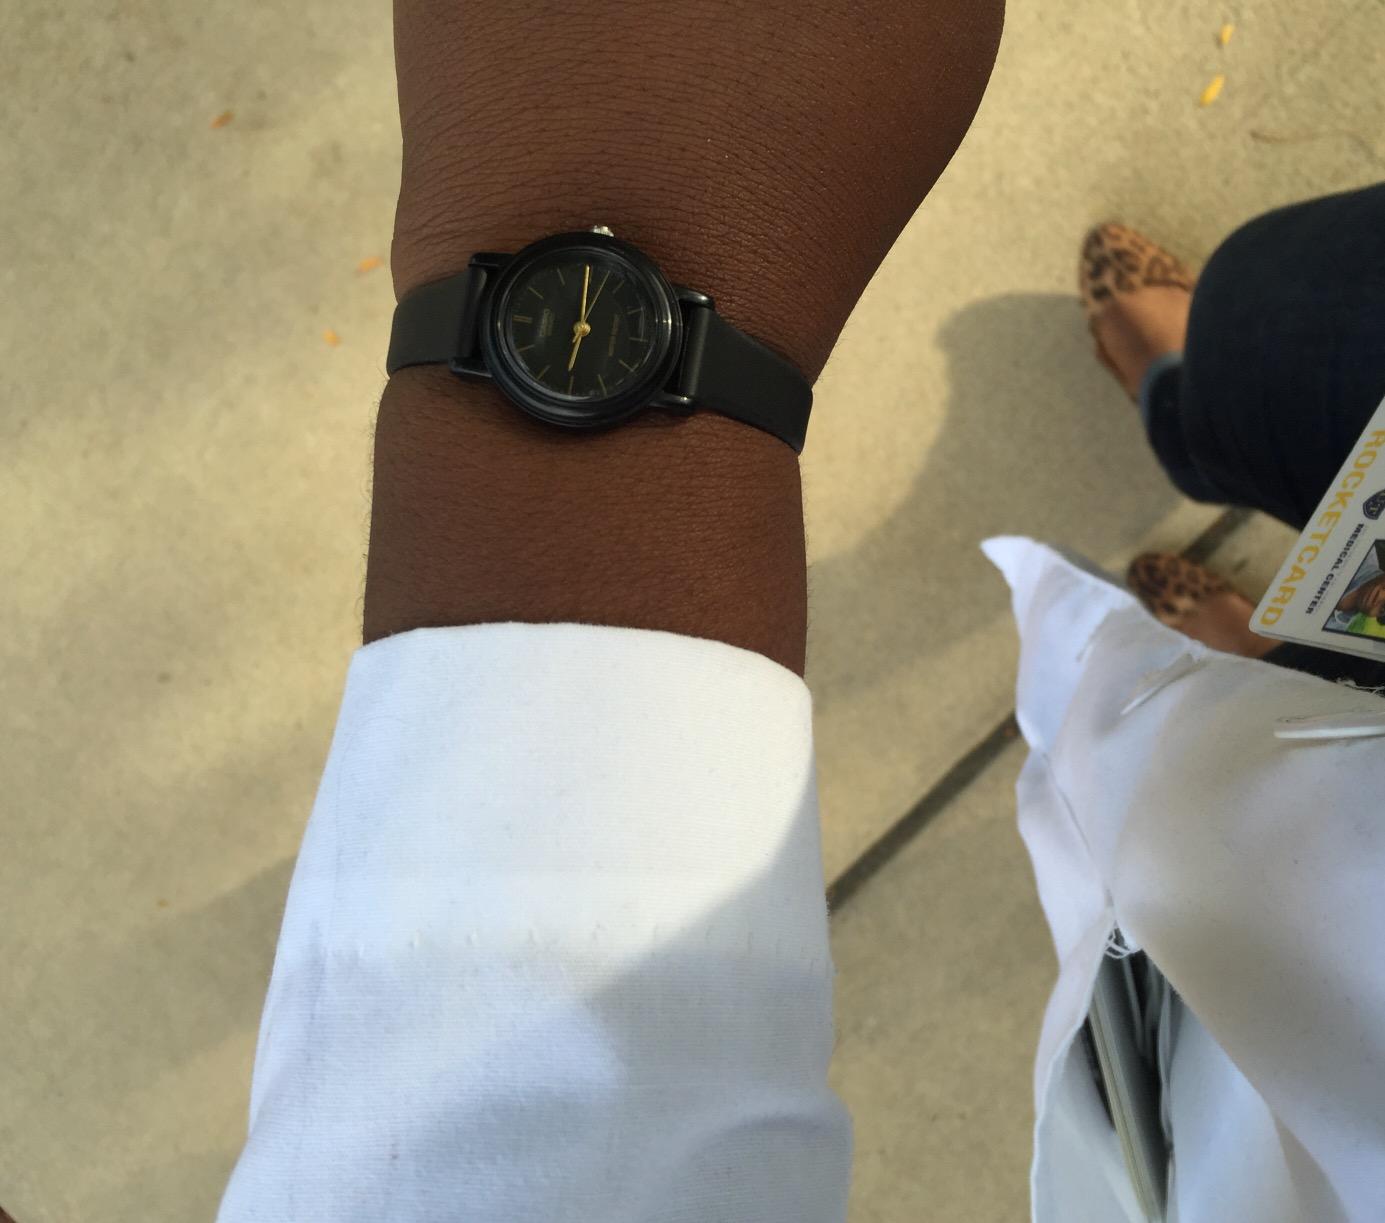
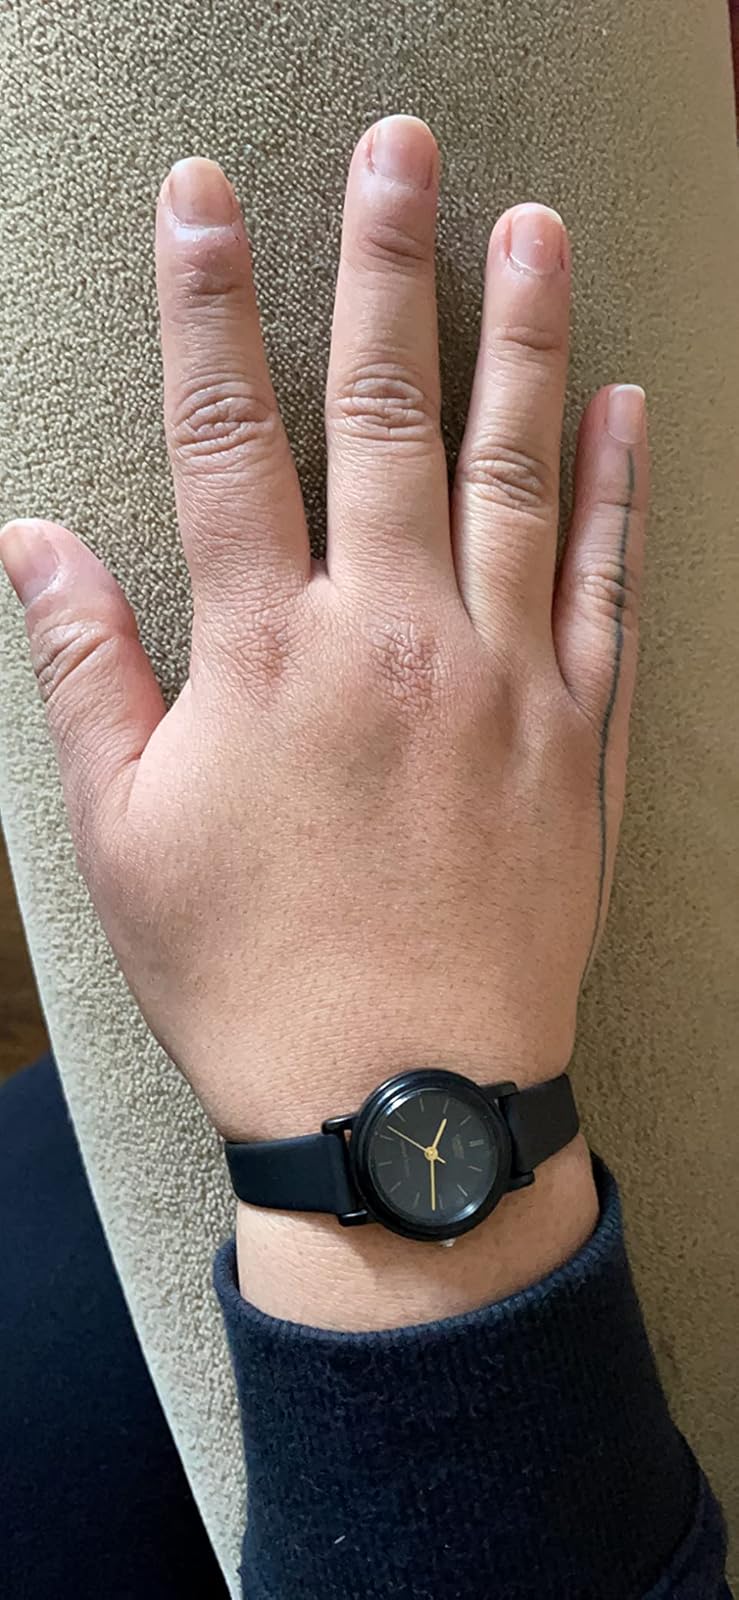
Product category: accessories_watch
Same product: yes